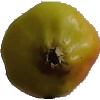
Label: Apple Red Yellow 2